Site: brandenburg
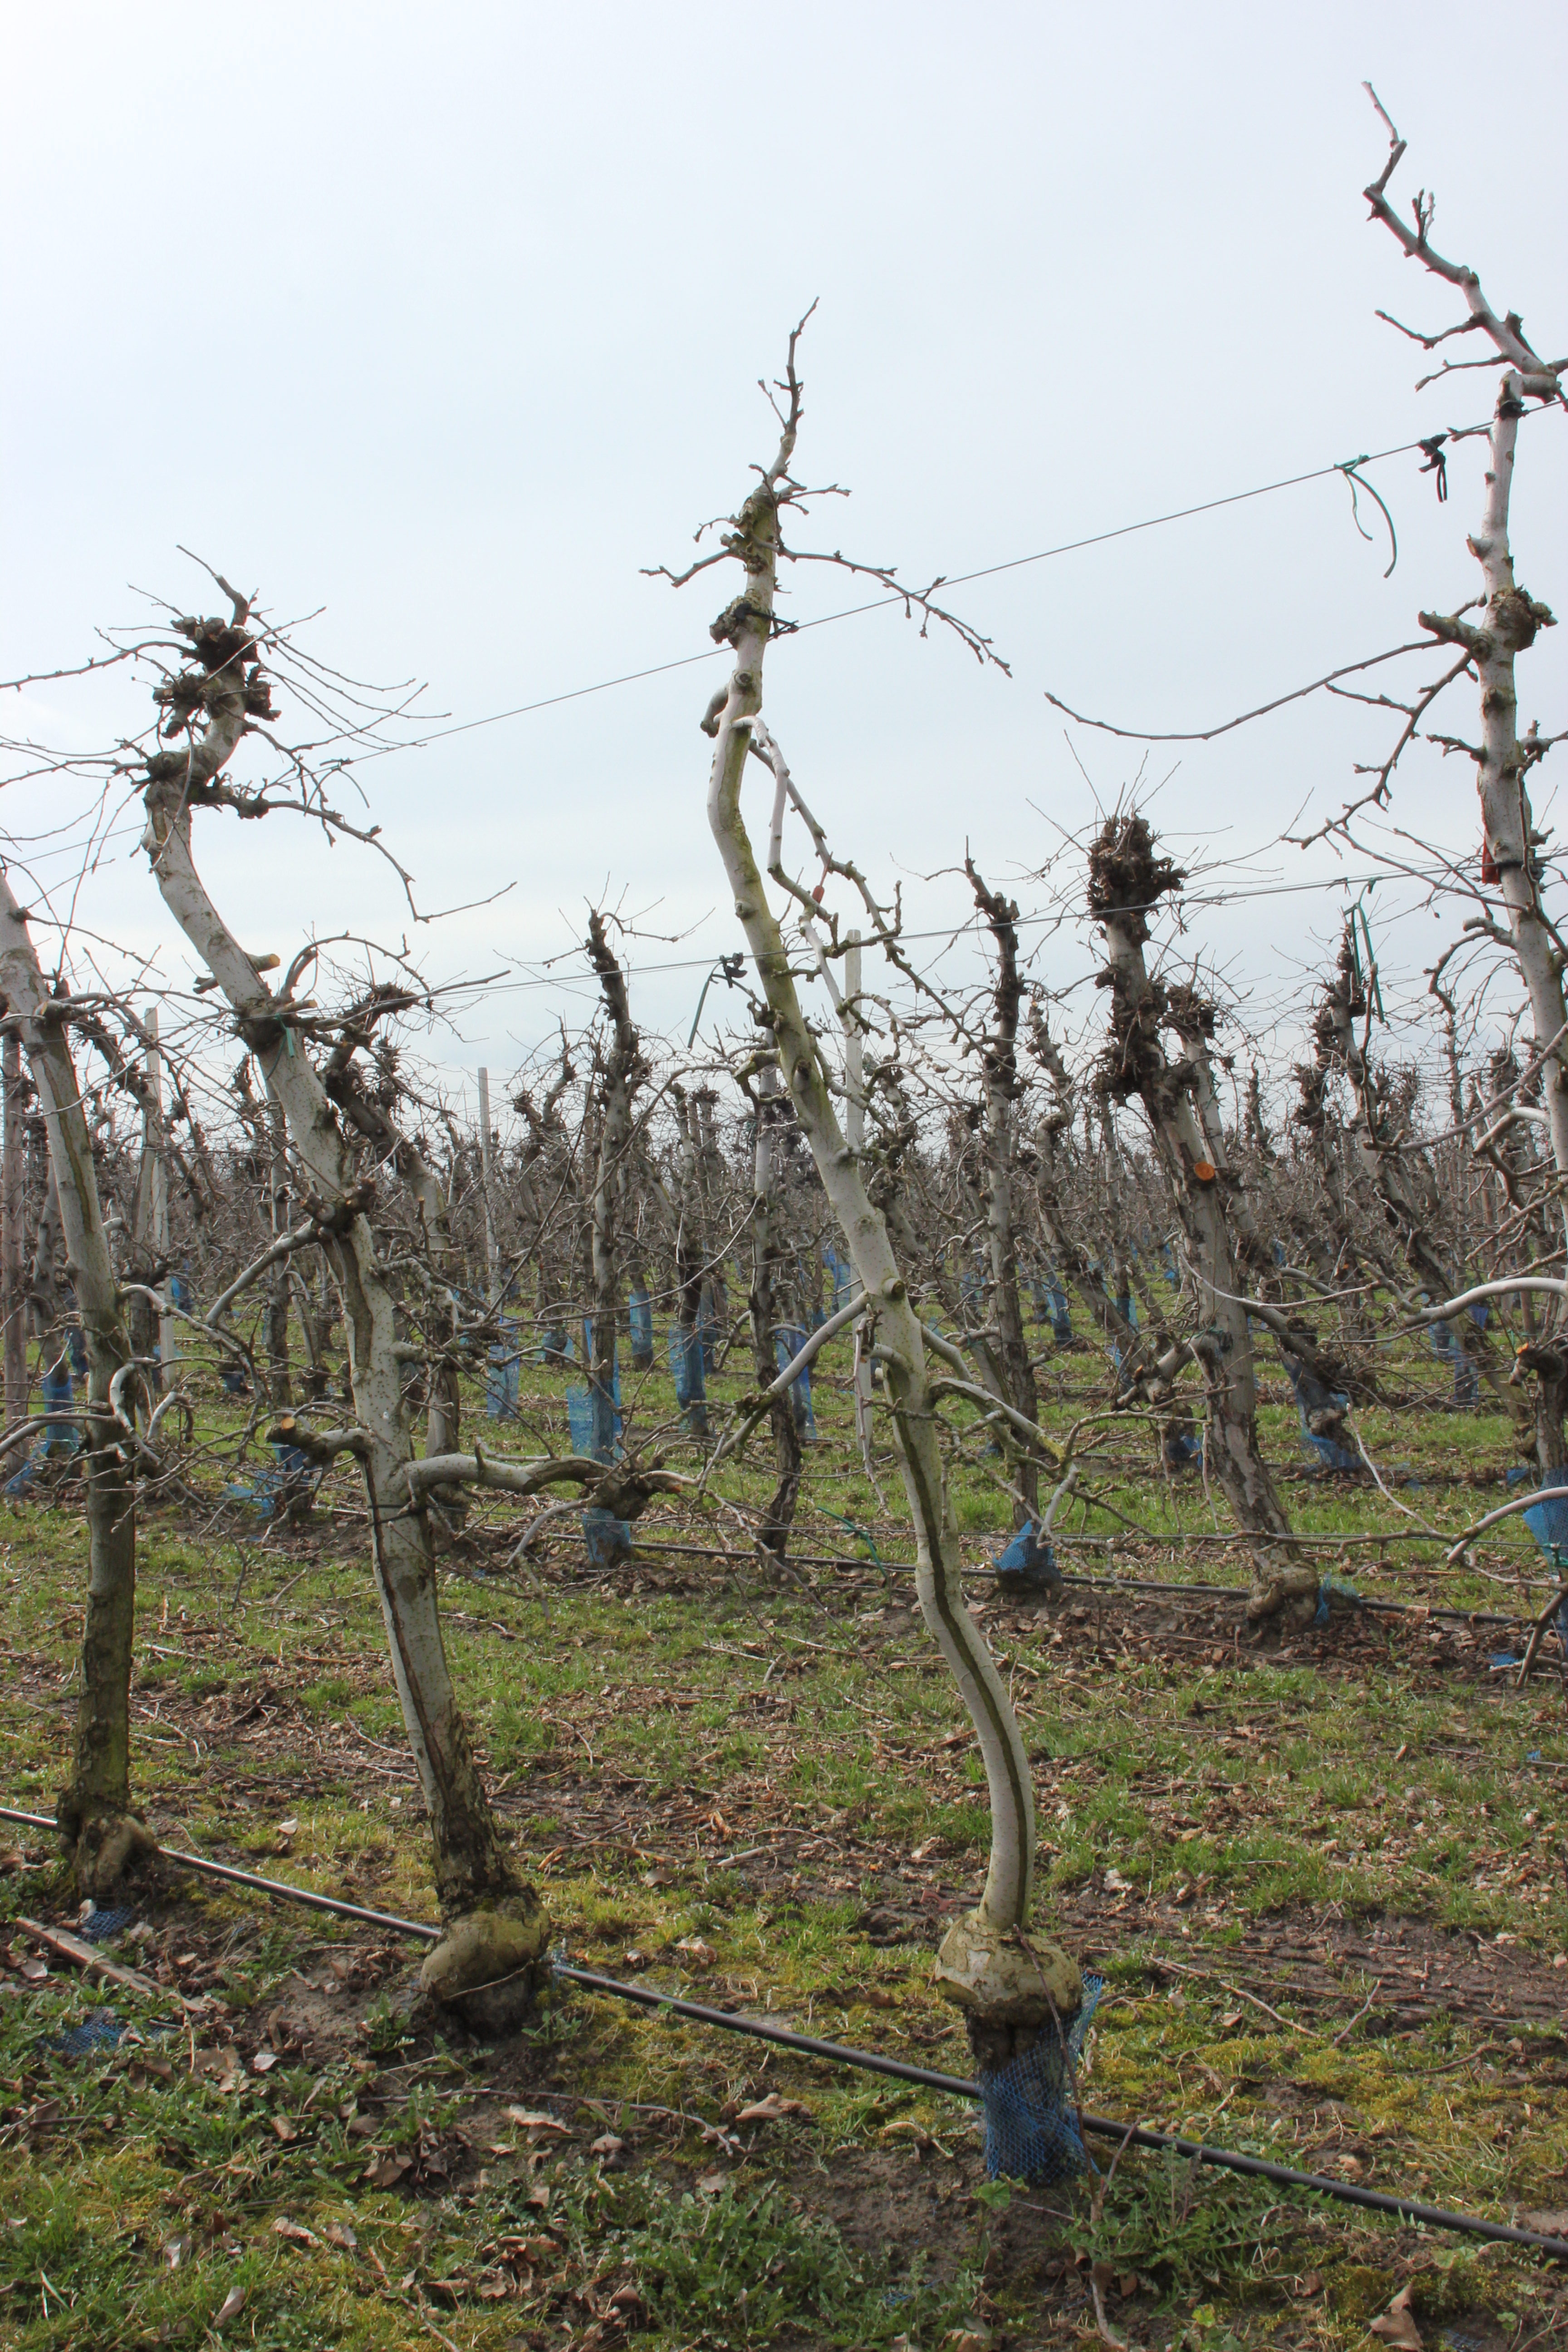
Growth stage (BBCH 01): Bud development